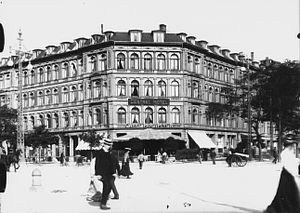
Centralhotellet (København)
Centralhotellet
Centralhotellet eller Central Hotel var et hotel på Rådhuspladsen 16/Vesterbrogade 2A i København. I hotellet lå i stueetagen Café Paraplyen, som bygningen også blev kendt som.